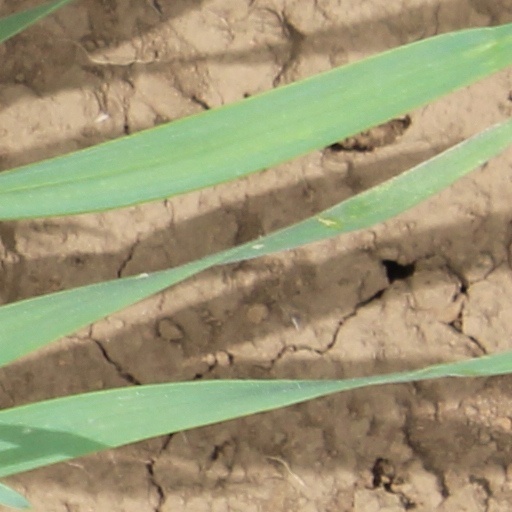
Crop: wheat